King Tuff

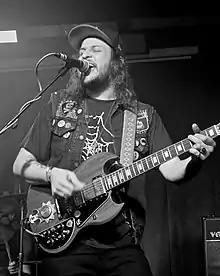
King Tuff in 2014

Kyle Thomas, known professionally as King Tuff, is an American musician recording on Sub Pop Records. King Tuff and his band have released several music videos and have continually toured across the United States, Australia and Europe since 2012. He is also the lead guitarist and singer of stoner rock band Witch, and was a member of garage rock musician Ty Segall's backing band The Muggers, formed following the release of Segall's studio album, "Emotional Mugger".